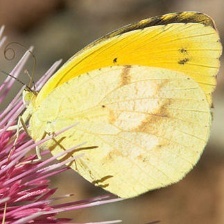
Species: SLEEPY ORANGE
Butterfly family (ImageNet category): sulphur_butterfly